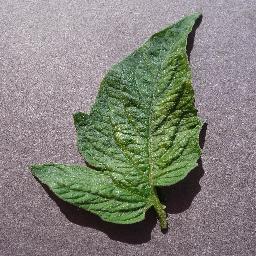
Label: Tomato___Spider_mites Two-spotted_spider_mite